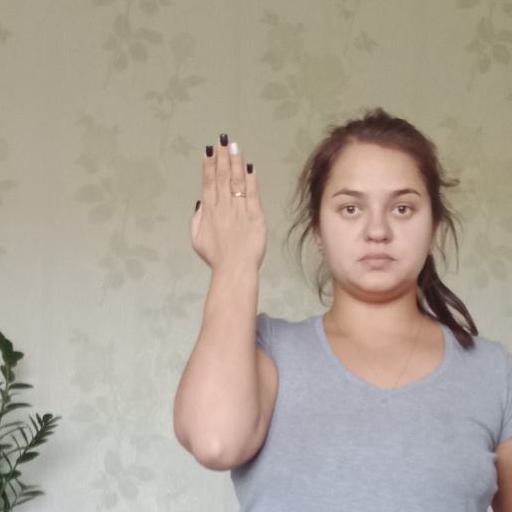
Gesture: stop_inverted